Free Russian Press

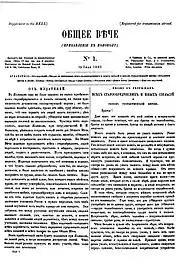
"Obshcheye Veche", 15 July 1862. The first issue

In the years prior to the 1861 Emancipation Act the Free Russian Press succeeded in drawing Alexander II's attention to several alternative projects of the land reform, including the one by Valerian Panayev, which was published in "Voices from Russia".